Tracer gun

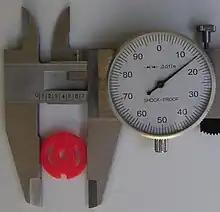
0.815" (smallest) jet disc

The jet discs themselves also varied slightly in size, from as small as 0.815" to as large as the original 0.856".